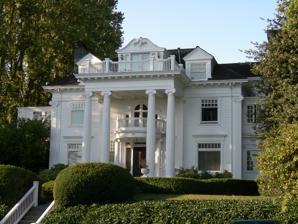
Building: Ballard-Howe House
Country: United States of America
Year built: 1901
Historic home in Seattle, Washington, US This article is about the house in Seattle, Washington, USA. For other uses, see Howe House (disambiguation) . United States historic place Ballard-Howe House U.S. National Register of Historic Places Front view of Ballard-Howe House Ballard-Howe House Location in Seattle, Washington Show map of Washington (state) Ballard-Howe House Ballard-Howe House (the United States) Show map of the United States Location 22 W. Highland Drive, Seattle, Washington , U.S. Coordinates 47°37′48″N 122°21′23″W / 47.63000°N 122.35639°W / 47.63000; -122.35639 Area 13,870 square feet (1,289 m 2 ) Built 1900 ; 125 years ago ( 1900 ) Built by Tomlinson and Windsor Architect Emil De Neuf August F Heide Architectural style Colonial Revival NRHP reference No. 79002536 Added to NRHP March 26, 1979 The Ballard-Howe House is a historic residence located in the neighborhood of Queen Anne in Seattle, Washington . The house was listed on the National Register of Historic Places on March 26, 1979. It was one of the first Colonial Revival -style homes built in the Seattle area that remains today. History The Ballard Residence on Highland Drive, ca. 1903 The Ballard-Howe House was commissioned by Martin D. Ballard (1832–1907), a Seattle businessman. The residence was designed by architects Emil De Neuf and August F. Heide, and built by general contractors Tomlinson and Windsor in 1900 and completed in 1901. The house is located on Queen Anne Hill with views of the city and Elliott Bay . It is one of the first New England Colonial Revival -style homes built in the Seattle area and the last that still stands today. Ballard lived in the house until he died in 1907. The 60 ft (18 m) by 55 ft (17 m) three-story 9,148 square feet (849.9 m 2 ) house sits on a brick foundation and occupies a 13,870 square feet (1,289 m 2 ) lot. The exterior of the house is clad in cedar clapboard siding. The front of the house is mainly unchanged with a semicircular front porch within a two-story entrance Portico . The original house contained a front living room and parlor, a dining area and kitchen, a library, and four bedrooms on the second floor. The third floor contains what was called a "ballroom." In 1911, Ballard's wife sold the house to Judge George Donworth (1861–1947), a United States district judge of the United States District Court for the Western District of Washington . Donworth renovated the house, and later sold it to attorney James Blake Howe (1860–1930) in 1911. Due to the Great Depression , Howe's widow sold the house in 1932 to I. J. Trahan for less than what they paid for it. Trahan converted the residence into five rental apartments, which were designed by architect Herman A. Moldenhour (1880–1976). Rooms on each of the floors were converted into apartment units, and the kitchen and entrance were changed. The residence was then sold in 1937 to Dr. Richard Perry who added more apartment space on the east and west sides of the building. The additions were designed by Seattle architect Joseph Simon Cote (1874–1957), who designed other homes in the area. In 1950, Perry sold the residence to C. B. Williams who later sold it to James H. and Alvina J. LaRue in 1958. In 1965, LaRue's widow sold the house to Sheldon Austin and his wife, who renovated the building. In 1975, the residence was sold to the current owners the Steven Sarich-Lotto family. Historical significance Martin D. Ballard Mansion National Register of Historic Places Plaque On June 30, 1978, the city of Seattle Landmarks Preservation Board wrote a report on the Ballard-Howe House after a public hearing. They voted to approve designation of the residence as a Seattle Landmark based on its association with the cultural heritage of the community, as an example of Colonial Revival architecture, the work of architects Emil De Neuf and August F Heide, and its location in the Queen Anne neighborhood. In February 1979, the Ballard-Howe House was nominated to be listed on the National Register of Historic Places (NRHP), and was officially listed the National Register on March 26, 1979. See also List of Seattle landmarks National Register of Historic Places listings in Seattle References